John Ball (golfer)

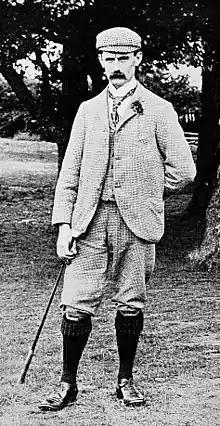
Ball

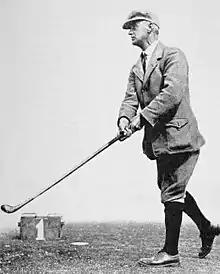
Ball in 1913

After winning The Amateur Championship in 1888, Ball became the first English-born player to win The Open Championship in 1890, and in the same year won his second Amateur, the first to win both titles in the same year. Ball subsequently won the 1892, 1894, 1899, 1907, 1910, and 1912 Amateurs, a record eight titles in all, in addition to two runner-up finishes. Ball also won four Irish Amateur titles. He retired with a 99–22 record (81.8%) at The Amateur Championship. Ball was also runner-up in the 1892 Open Championship, finishing three strokes behind Harold Hilton.